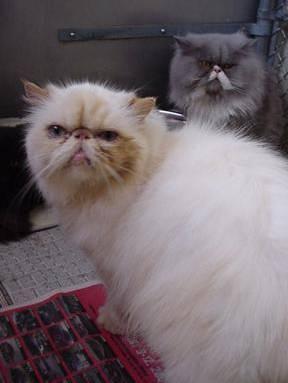
cat